July 2022 United Kingdom government crisis

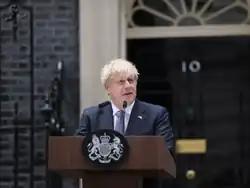
Boris Johnson announcing his intention to resign as Conservative leader on 7 July 2022

In early July 2022, 62 of the United Kingdom's 179 government ministers, parliamentary private secretaries, trade envoys, and party vice-chairmen resigned from their positions in the second administration formed by Boris Johnson as Prime Minister, culminating in Johnson's resignation on 7 July. Johnson's premiership had been considered in danger for months after several scandals, but it was the Chris Pincher scandal that was identified to have spurred on the resignations. Considered the "last straw" for the Prime Minister, the scandal arose after it was revealed that Johnson had promoted his Deputy Chief Government Whip Chris Pincher, who was publicly facing multiple allegations of sexual assault, to the position despite knowing of the allegations beforehand.